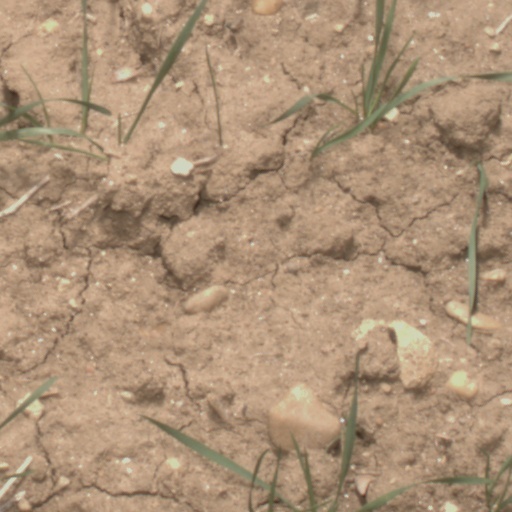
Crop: wheat